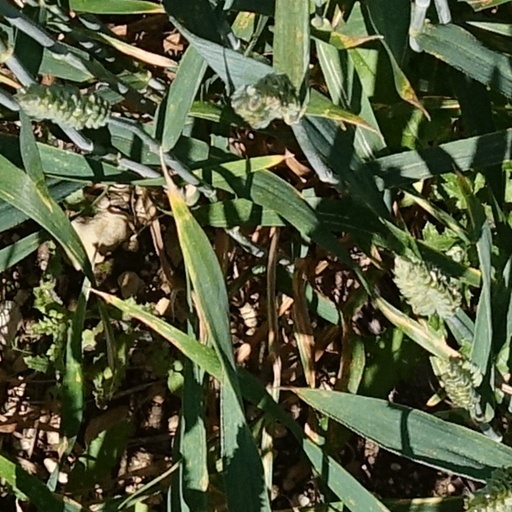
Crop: wheat